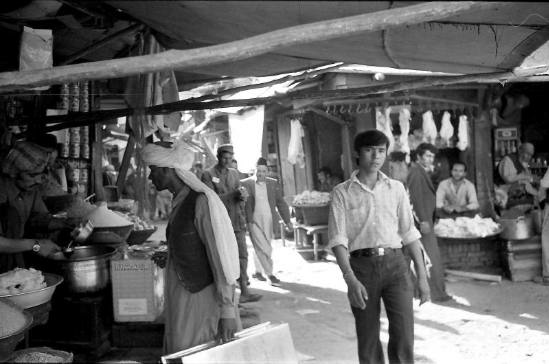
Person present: Yes